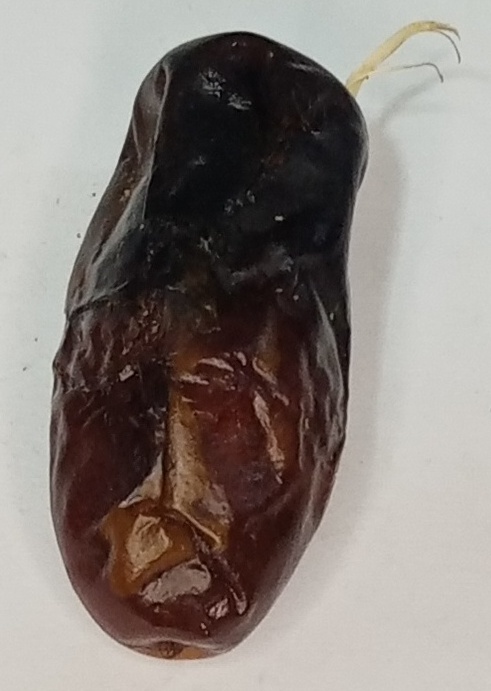
Variety: gajar
Size: large
Grade: grade-1